Daniel O'Neill (editor)

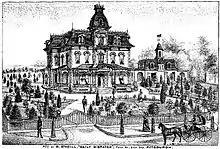
House built on Linden Street, Pittsburgh by Daniel O'Neill as it appeared circa 1876

In addition to his activities with the newspaper, O'Neill served several terms in the Pittsburgh City Council and was a member of the Electoral College of Pennsylvania.